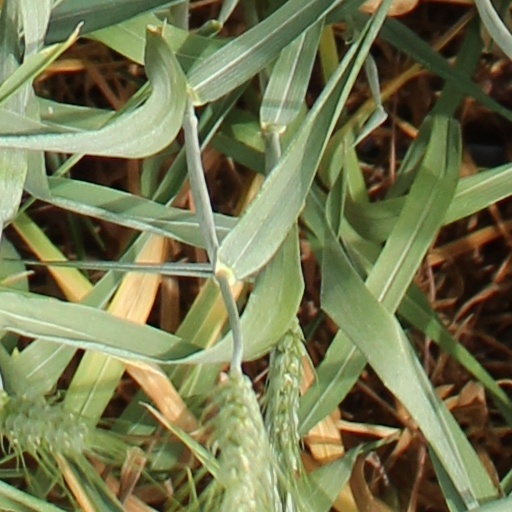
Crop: wheat